Peter Dignan

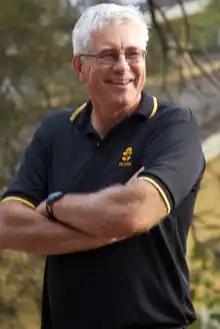
Peter Dignan

Peter Fraser Dignan (6 March 1955 – 20 June 2013) was a New Zealand rower.